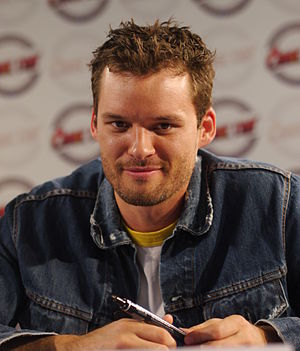
Austin Nichols
Austin Nichols ved Comic-Con i 2012.
Austin Nichols er en amerikansk tv- og filmskuespiller.